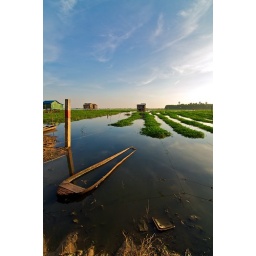
An abandoned boat by the lake of a farm.